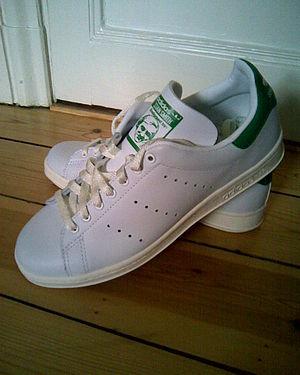
adidas est une firme allemande fondée en 1949 par Adolf Dassler, spécialisée dans la fabrication d'articles de sport, basée à Herzogenaurach en Allemagne.